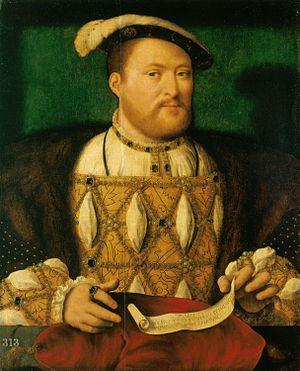
John Locke, né le 29 août 1632 à Wrington et mort le 28 octobre 1704 à High Laver, est un philosophe anglais. Il vit à une époque charnière qui voit la fin des guerres de religion, les débuts du rationalisme et une forte opposition à l'absolutisme en Angleterre. Proche du comte de Shaftesbury, Locke est partie prenante à ces débats et aux théories alors naissantes du contrat social, de la loi et du droit naturel, ainsi que de l'état de nature. Il s'intéresse aussi aux prémices de ce qui sera appelé à compter du XIXᵉ siècle le libéralisme.
Henri VIII fut roi d'Angleterre et d'Irlande de 1509 à sa mort.